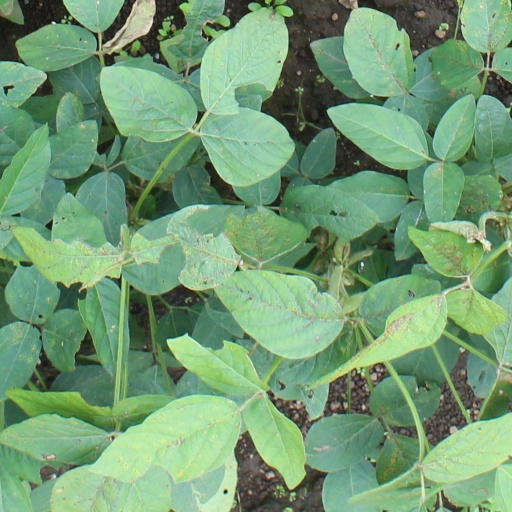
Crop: soybean